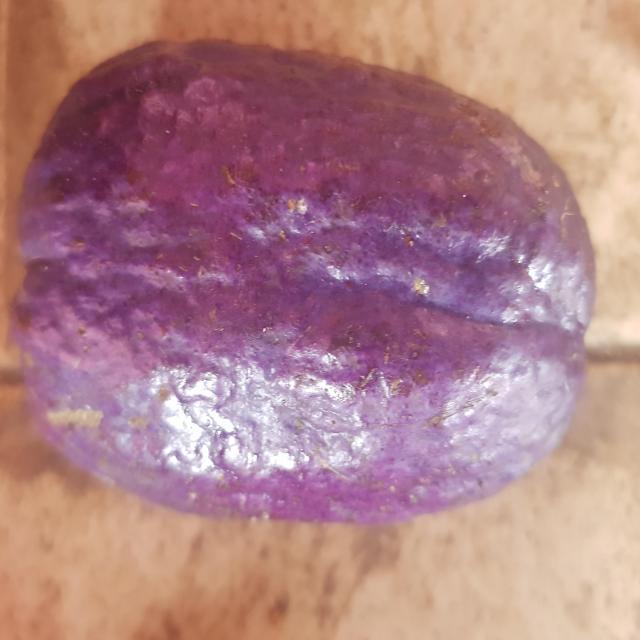
Plum grade: unaffected